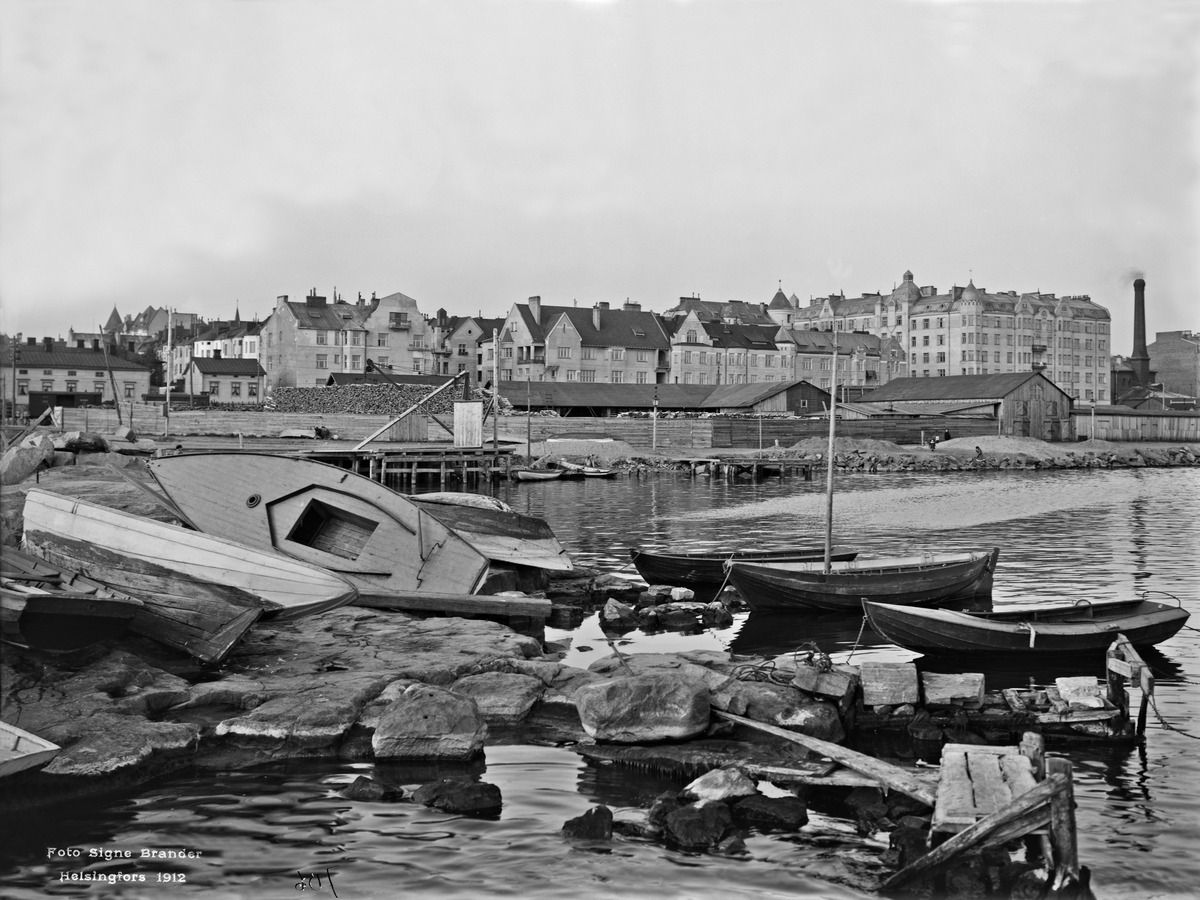
Merisatama
sisällön kuvaus: Merisatama.  Taustalla Speranskintie (Merikatu). mustavalkoinen
Kuvaaja: Brander, Signe, valokuvaaja
Ajankohta: kuvausaika 1912
Paikka: Suomi, Uusimaa, Helsinki, Ullanlinna Helsinki, Merikatu 9, 11, 13, 15, 17, 19
Aiheet: ranta-alueet, veneet, varastot